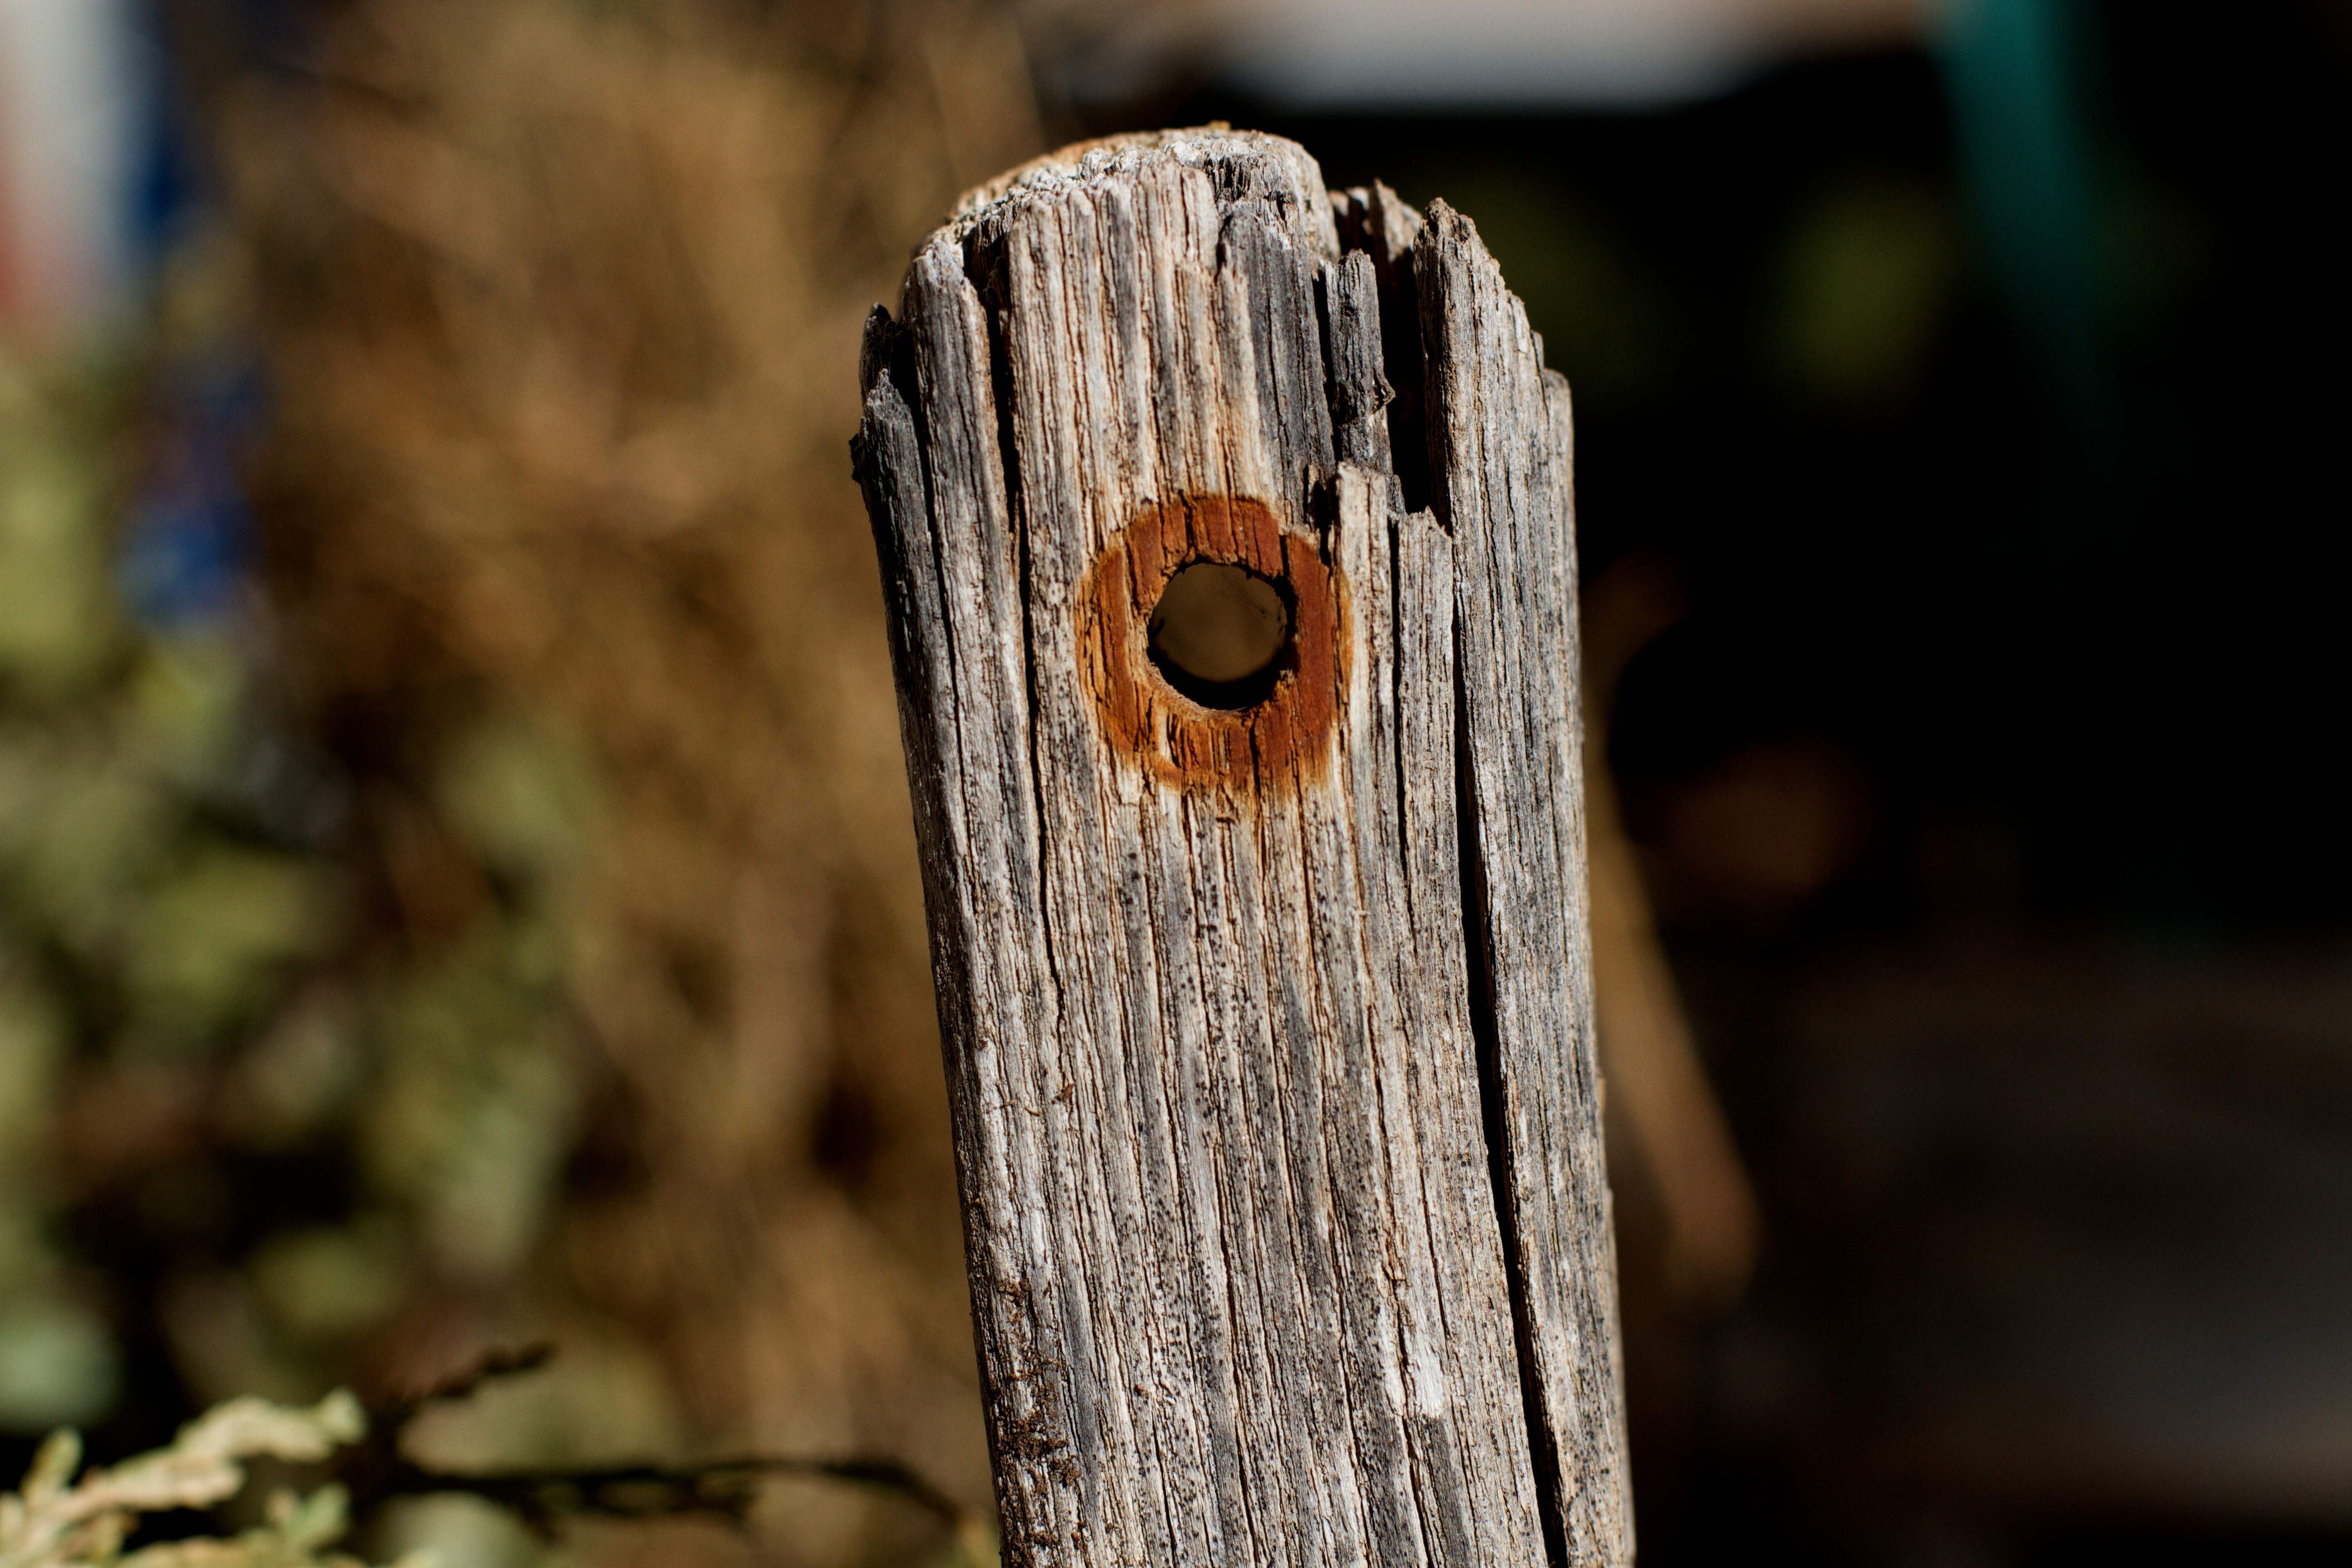
tree, nature, branch, wood, leaf, trunk, wildlife, autumn, fauna, close up, macro photography